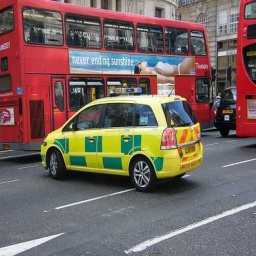
Label: ambulance